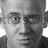
Emotion: surprise